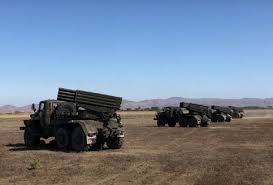
Label: Tornado